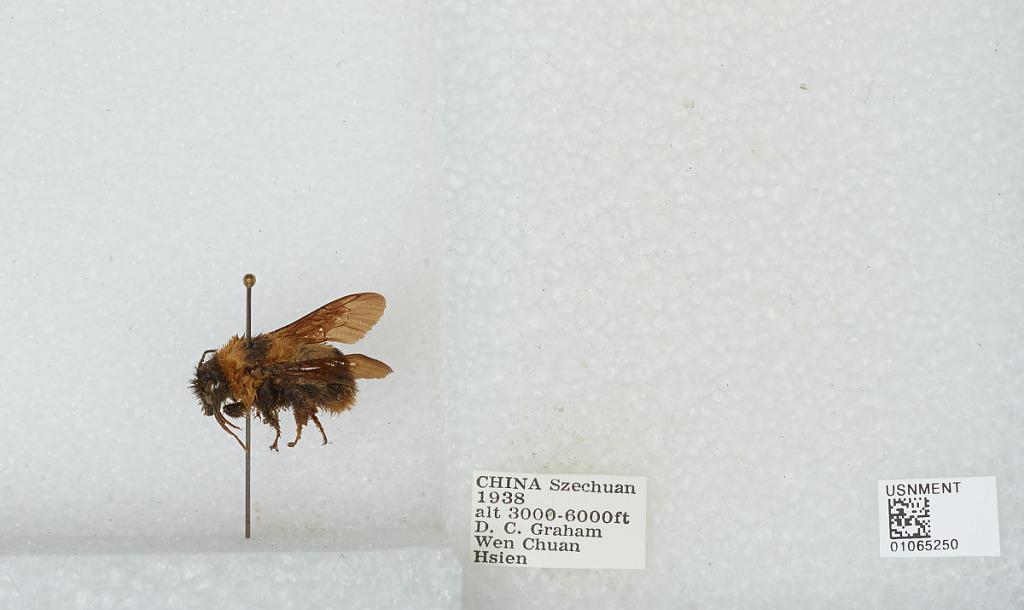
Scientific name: Bombus sp.
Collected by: D. Graham
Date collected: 1938--
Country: China
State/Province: Sichuan
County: Wenchuan Xian